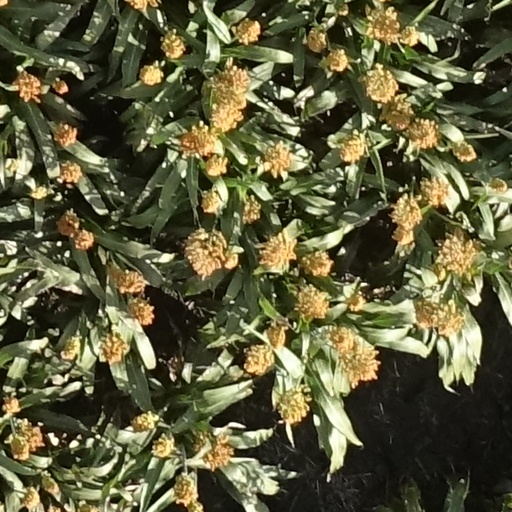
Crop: sorghum